History of the Pittsburgh Steelers

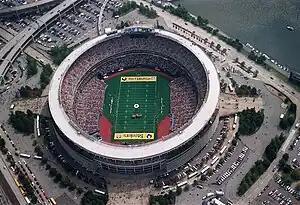
Three Rivers Stadium became the Steelers' home in 1970.

Early in the 1958 season the Steelers traded for quarterback Bobby Layne, who led the Detroit Lions to two NFL championships. The results were immediate, with the Steelers posting a winning record (7–4–1) for the first time in nine years – though they were still two games out of a playoff spot. 1958 also saw the first Steelers home games at Pitt Stadium, although their primary venue continued to be Forbes Field.